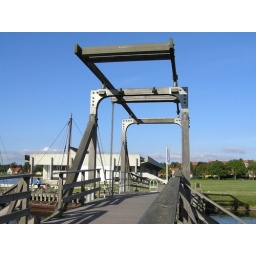
Interesting little draw bridge by the viking ship mueseum. The actual mueseum is the white building at the back.